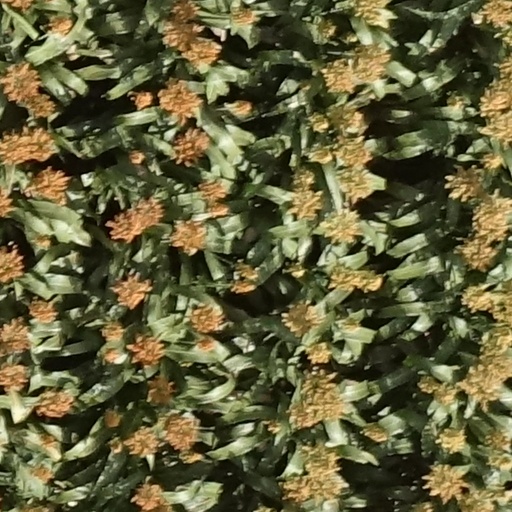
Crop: sorghum